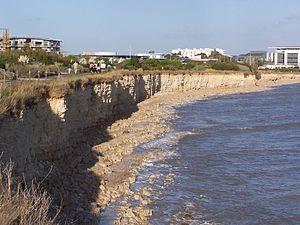
Photographie prise sur les bords de mer, aux Minimes, à La Rochelle, en Charente-Maritime.
La Rochelle est une ville du Sud-Ouest de la France, capitale historique de l'Aunis et préfecture du département de la Charente-Maritime, en région Nouvelle-Aquitaine.
L'Aunis est une région naturelle, assez fortement individualisée, située dans le nord-ouest du département de la Charente-Maritime.